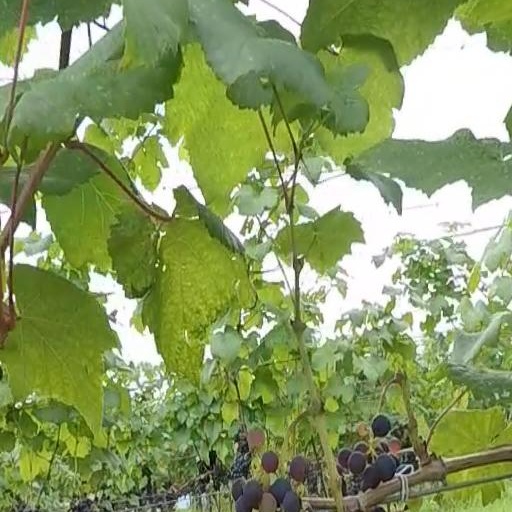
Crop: grape